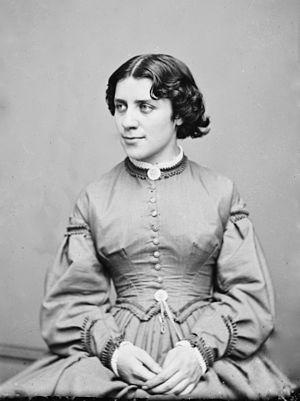
Anna Elizabeth Dickinson est une militante abolitionniste et féministe américaine. Oratrice de talent, elle participe activement à la campagne du parti républicain précédant les élections de 1864 et devient l’année suivante la première femme du pays à s’adresser au Congrès des États-Unis.